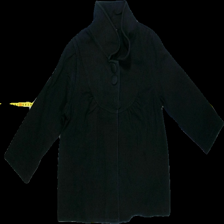
View: front
Type: Cardigan
Category: Ladies
Brand: H&M
Colors: Black
Material: 100%cotton
Pattern: Plain
Cut: Regular, Collar
Size: M
Season: All
Trend: No trend
Stains: Yes
Damage: 1
Price range: <50
Recommended usage: Export